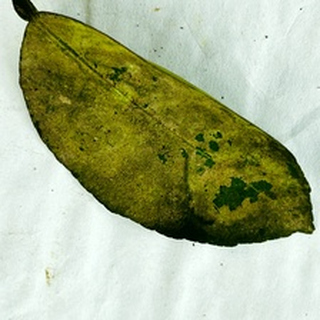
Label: lemon_sooty_mould